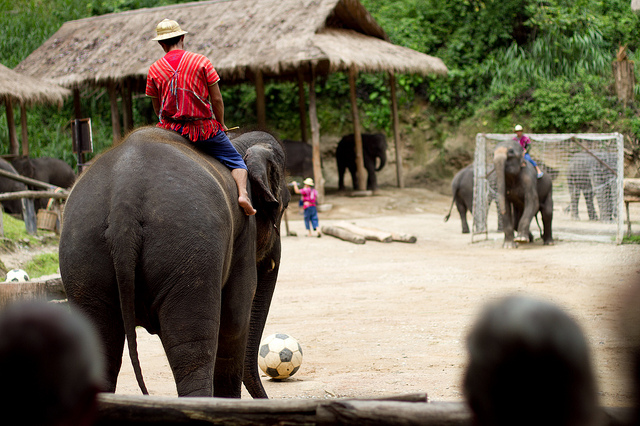
một người đàn ông cưỡi trên lưng một con voi xám